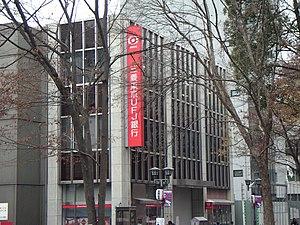
The Bank of Tokyo-Mitsubishi UFJ, Ltd., ou BTMU, est une banque japonaise fondée le 1ᵉʳ janvier 2006 par la fusion de The Bank of Tokyo-Mitsubishi et UFJ Bank. La banque est un organe de Mitsubishi UFJ Financial Group, la plus grande entreprise japonaise de services financiers.